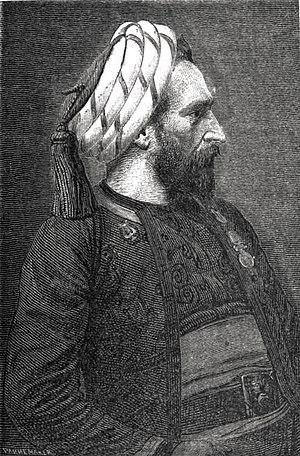
Auguste-Henri Jacob, dit le zouave Jacob, né le 6 mars 1828 à Saint-Martin-des-Champs et mort le 23 octobre 1913 à Paris, est un guérisseur français célèbre à Paris sous le Second Empire.